Diarrhea

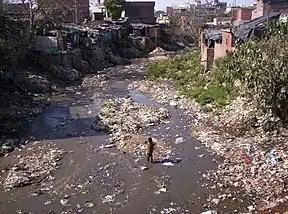
Poverty often leads to unhygienic living conditions, as in this community in the Indian Himalayas. Such conditions promote contraction of diarrheal diseases, as a result of poor sanitation and hygiene.

Open defecation is a leading cause of infectious diarrhea leading to death.